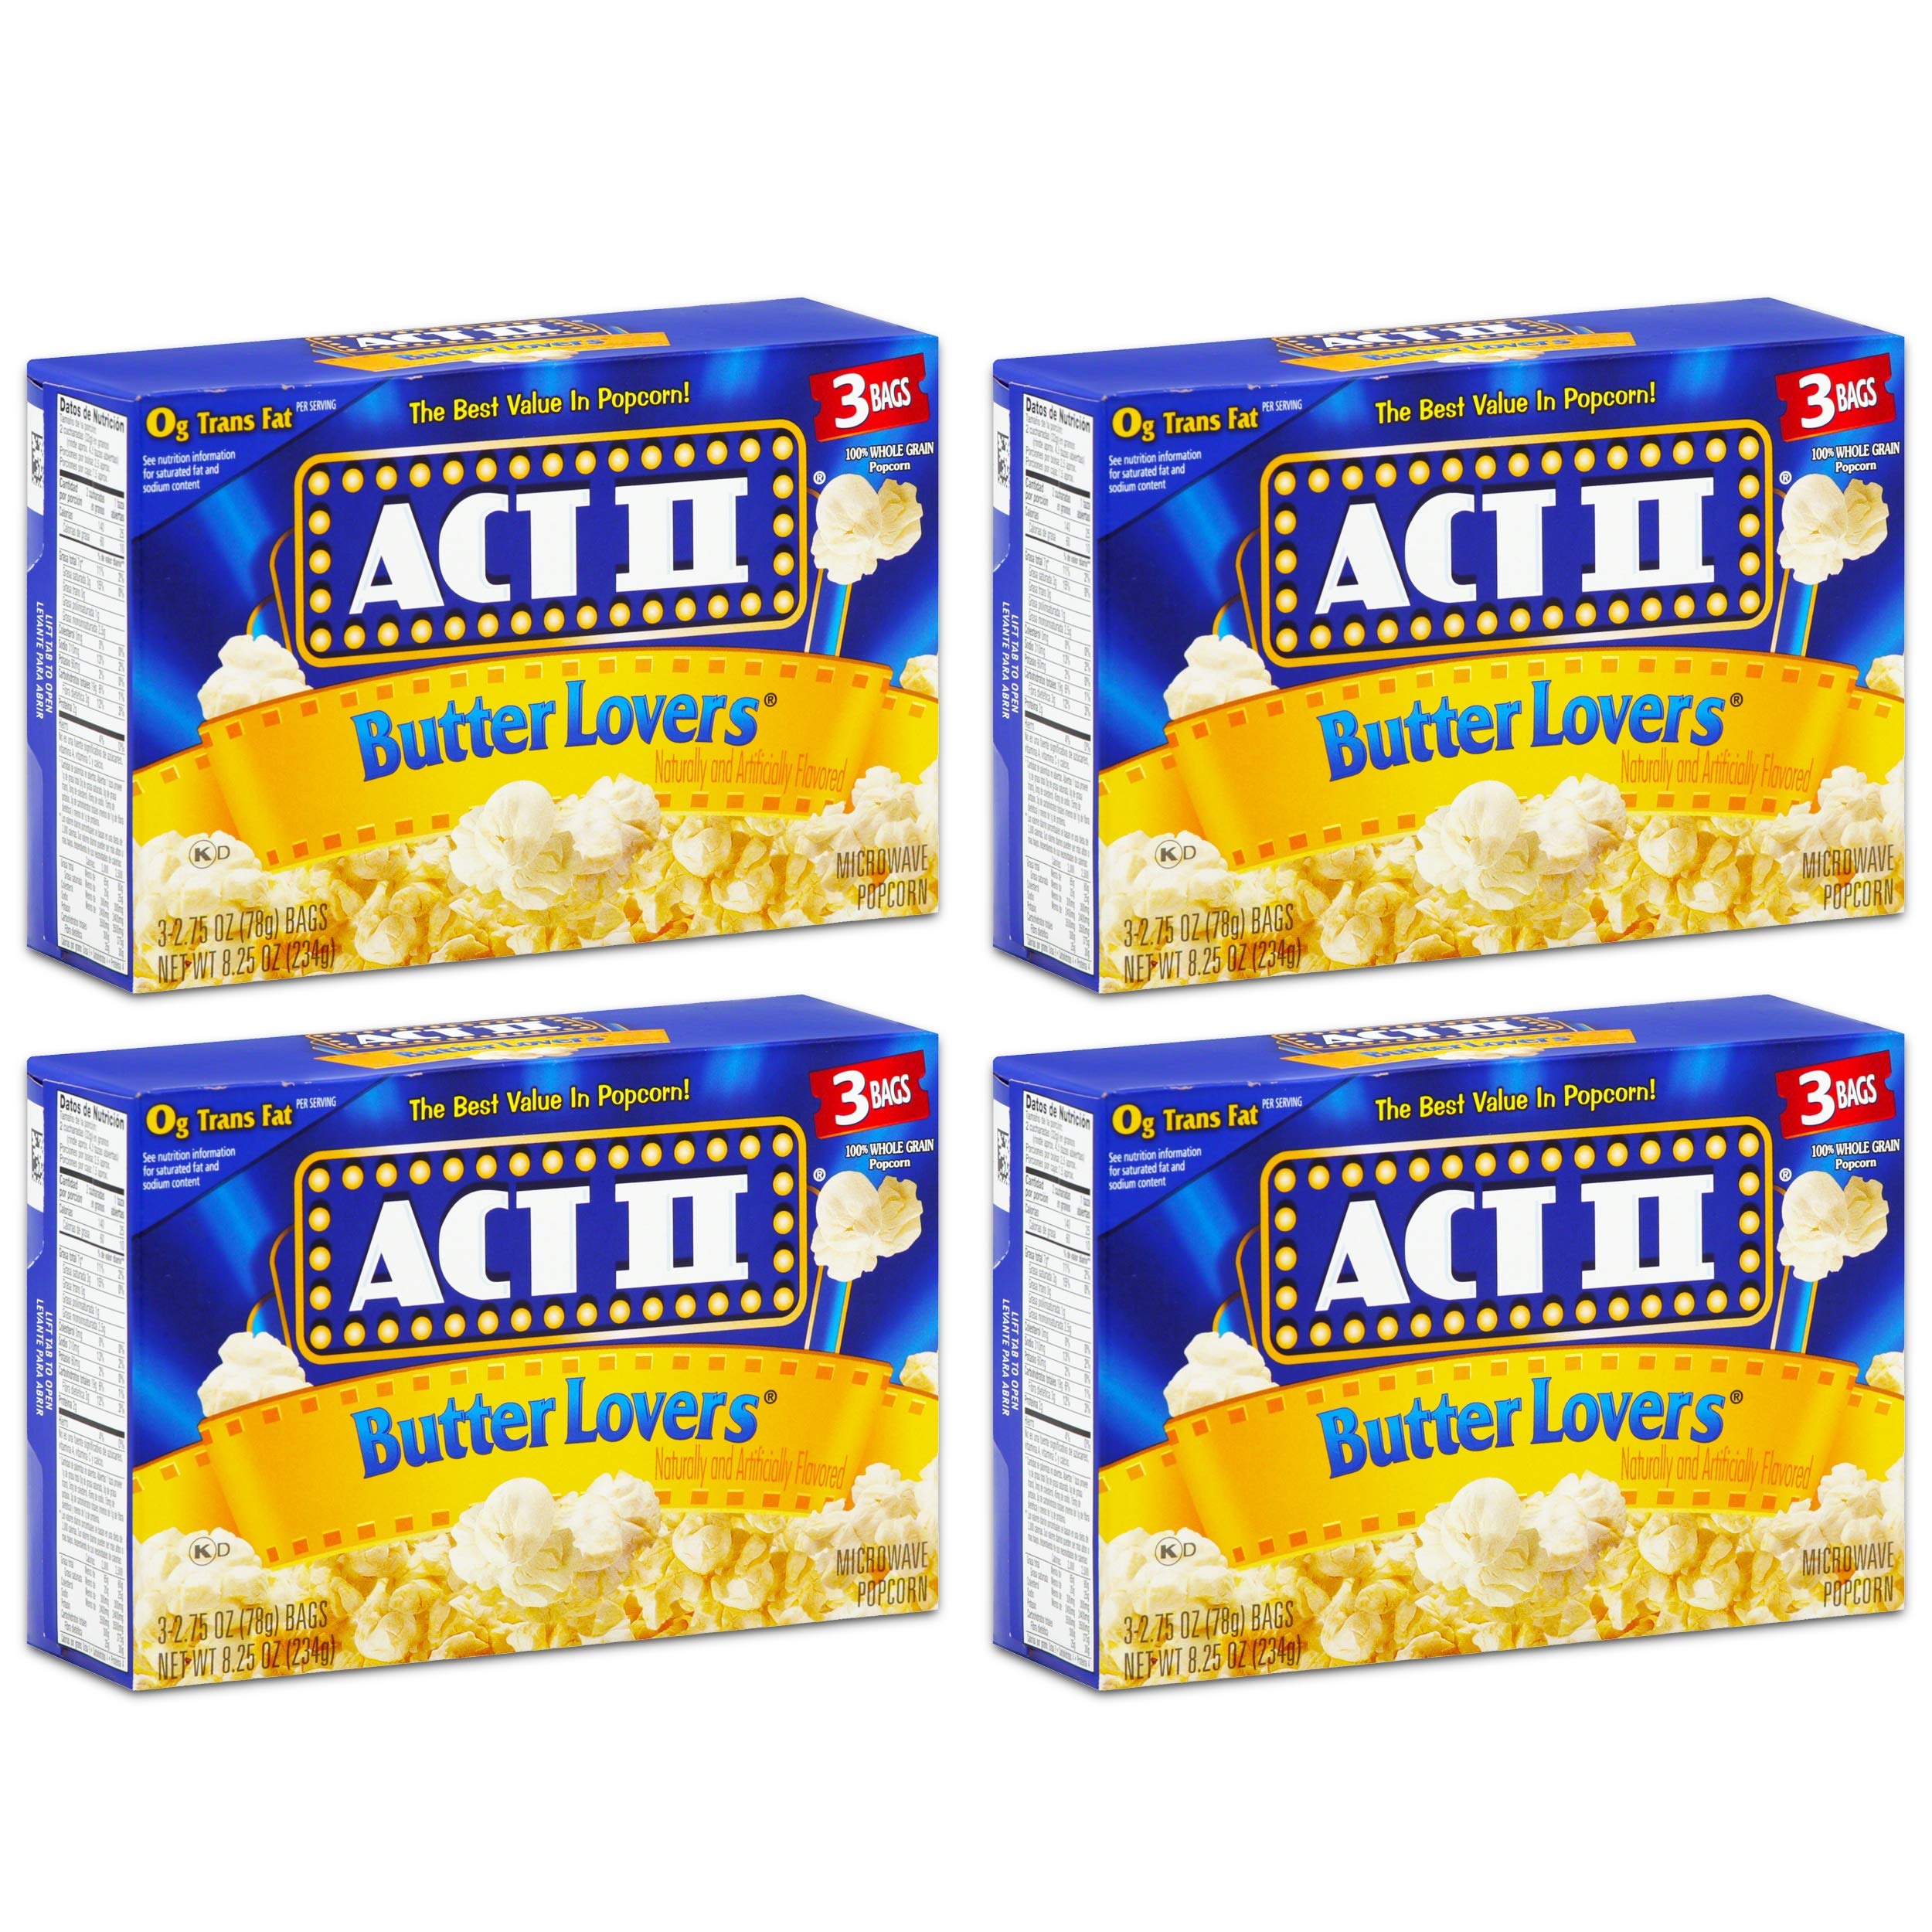
Item Name: Act II Butter Lovers Microwave Popcorn 4 Boxes of 3 (12 Bags Total)
Bullet Point 1: Act II Butter Lovers
Bullet Point 2: Microwave Popcorn
Bullet Point 3: 4 Boxes of 3 (12 Bags Total)
Product Description: # Delicious rich flavor! # 0g Trans fat per serving # 0mg Cholesterol # 100% Whole grain popcorn # Kosher # Natural and artificial flavor
Value: 33.0
Unit: Ounce

Price: 2.17